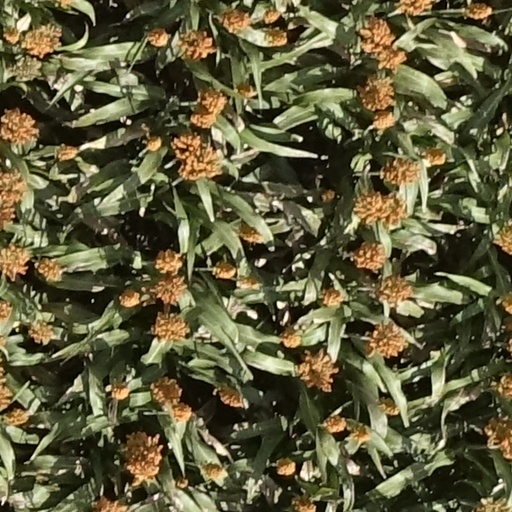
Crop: sorghum